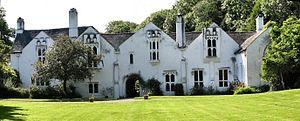
Cette liste des musées du Devon, Angleterre contient des musées qui sont définis dans ce contexte comme des institutions qui recueillent et soignent des objets d'intérêt culturel, artistique, scientifique ou historique. leurs collections ou expositions connexes disponibles pour la consultation publique. Sont également inclus les galeries d'art à but non lucratif et les galeries d'art universitaires. Les musées virtuels ne sont pas inclus.